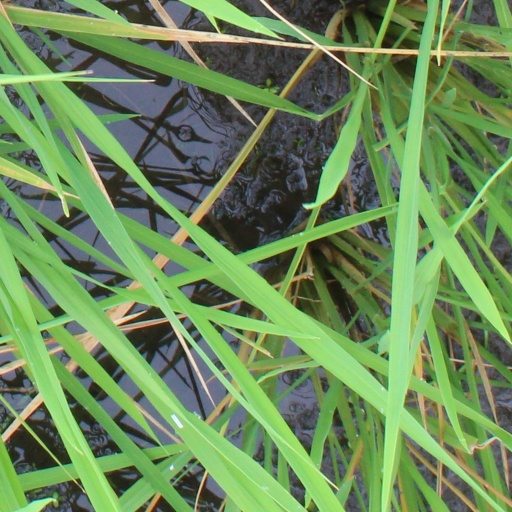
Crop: rice